John Kendall (fireboat)

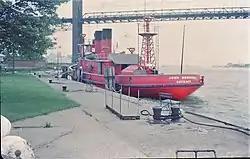
"John Kendall" moored at Riverside Park Boat Launch, July 1969

The John Kendall was a steam-powered fireboat launched in 1929 by the Toledo Shipbuilding Company and operated by the Detroit Fire Department from 1930 to 1976. During her service as a fireboat she continued to be propelled by steam engines, requiring a crew of ten, five of whom were required to stoke her boiler. She was converted to a tugboat, and her steam engines were finally replaced by diesel engines. She served an additional 20 years as a tug, out of Alpena, Michigan. She was scrapped in 1994.